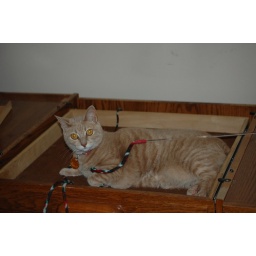
Sandie had to get in the drawer while I was putting my roll top desk together